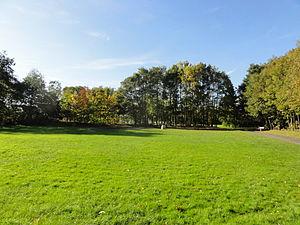
Terril n° 106 dit 23 de Courrières, disparu, fosse n° 23 de la Compagnie des mines de Courrières dans le bassin minier du Nord-Pas-de-Calais, Noyelles-sous-Lens, Pas-de-Calais, Nord-Pas-de-Calais, France.
La fosse nᵒ 23 dite Charles Thellier de Poncheville de la Compagnie des mines de Courrières est un ancien charbonnage du Bassin minier du Nord-Pas-de-Calais, situé à Noyelles-sous-Lens. La fosse commencée le 22 août 1928 est mise en service le 1ᵉʳ avril 1929. Des cités sont édifiés à proximité de la fosse. Les terrils nᵒˢ 106, 23 de Courrières, et 240, Cavalier du 23, sont édifiés à proximité de la fosse, le second est un cavalier minier.
Dans le bassin minier du Nord-Pas-de-Calais, 339 terrils sont recensés. En 1969, les Houillères leur ont attribué un numéro individuel, pour les référencer, et les exploiter. Ils sont numérotés d'ouest en est, du nᵒ 1 au 202. Une liste complémentaire a été créée dans les années 1970. Les sites y sont numérotés de 203 à 260, sans logique spécifique, chaque numéro ayant été attribué en fonction des sites susceptibles d'être exploités. Certains sites étant composés de plusieurs terrils annexes ou satellites, une lettre suit le numéro.